List of birds of Massachusetts

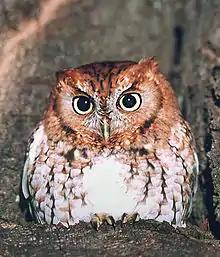
Eastern screech-owl

Typical owls are small to large solitary nocturnal birds of prey. They have large forward-facing eyes and ears, a hawk-like beak, and a conspicuous circle of feathers around each eye called a facial disk. Eleven species have been recorded in Massachusetts.